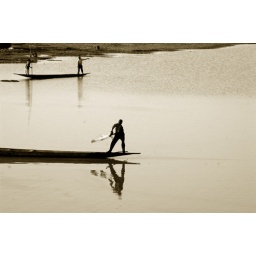
Fisherman standing in his dugout, throwing a net in the Niger river